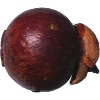
Label: mangostan